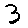
Label: 3